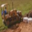
Label: tractor